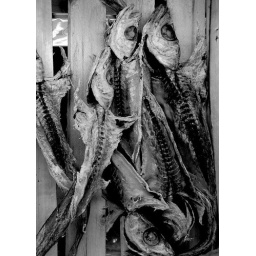
Dried fish await sale at an indoor market in Valencia, Spain.